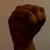
The image shows a hand gesture representing the letter 'M' in Indian Sign Language.